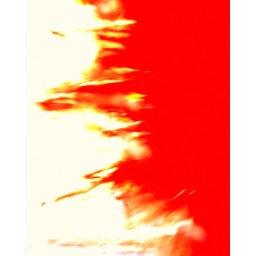
There is a window in the carwash building which creates a great challenge for the camera's understaing of what to meter.